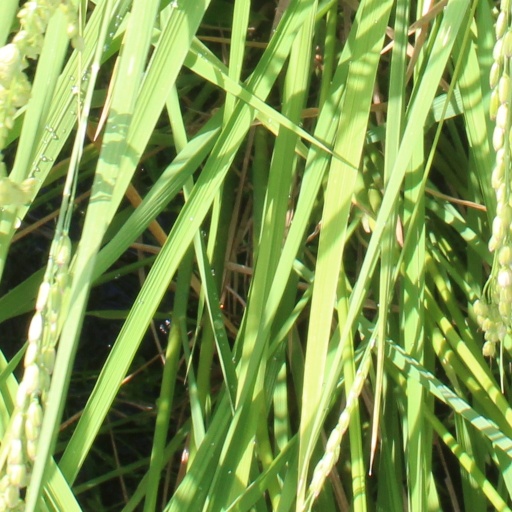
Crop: rice